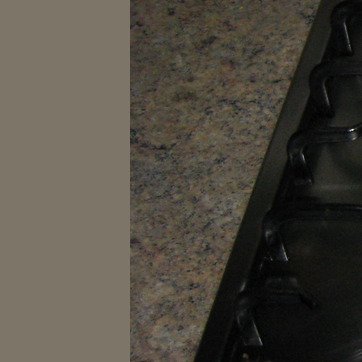
Material: polishedstone